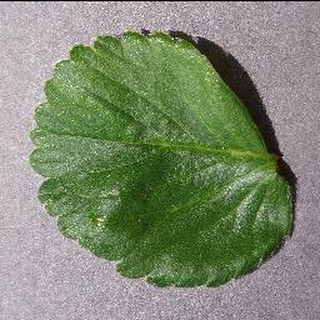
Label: healthy_strawberry